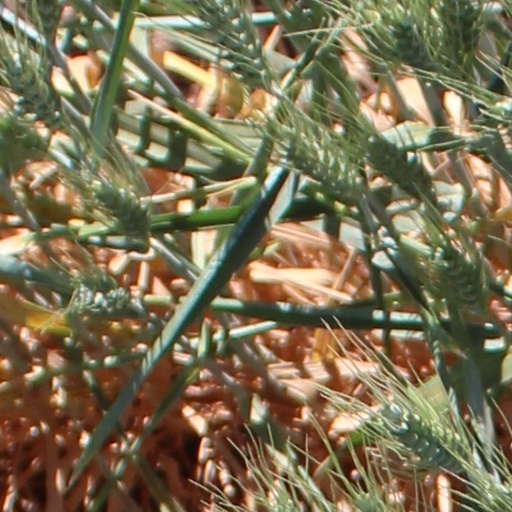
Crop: wheat